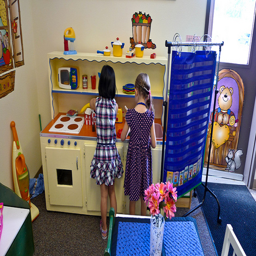
TWO LITTLE GIRLS PLAYING IN A MAKE BELIEVE KITCHEN
Two girls are playing with a fake kitchen set.
Two little girls playing with a kitchen set.
Two girls are playing at a kiddie kitchen center in a playroom.
Two young girls are playing in a play room.